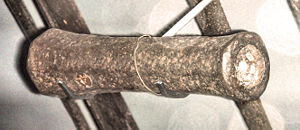
Hagebøsse / Galleri
En hagebøsse også kendt som en håndkanon er den første rigtige type skydevåben, og efterfølgeren til ildlansen. Det er den ældste type små skydevåben samt den makinsk mest simple type, idet den i den simpleste form består af et metalløb. Til forskel fra skydevåben med luntelås kræver den direkte manuel antænding af krudtet i fænghullet, og har ikke nogen form for affyringsmekanisme. Det kan betragtes som en forløber for håndvåben og geværer. Hagebøssen var vidt udbredt i Kina fra 1200-tallet og fremefter, og fra slutningen af 1300-tallet i Europa, hvor den blev brugt frem til 1560'erne, hvor de blev suppleret med arkebuser, der var den først type skydevåben med luntelås og aftrækker.